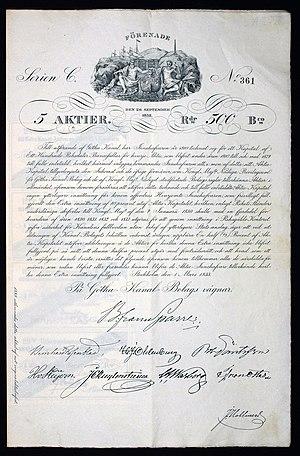
Le canal Göta est un canal suédois construit au début du XIXᵉ siècle. Il traverse le sud du pays, de Göteborg sur la côte occidentale, en empruntant le fleuve Göta älv et le canal de Trollhättan, puis à travers les grands lacs Vänern et Vättern, parallèlement au Motala Ström, jusqu'à Söderköping sur la mer Baltique.